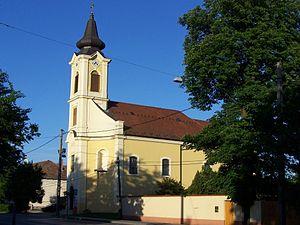
Le 17ᵉ arrondissement de Budapest ou Rákosmente, est un arrondissement de Budapest. L'arrondissement est créé en 1950 par fusion des localités de Rákoscsaba, Rákoshegy, Rákoskeresztúr et Rákosliget du comitat de Pest-Pilis-Solt-Kiskun.